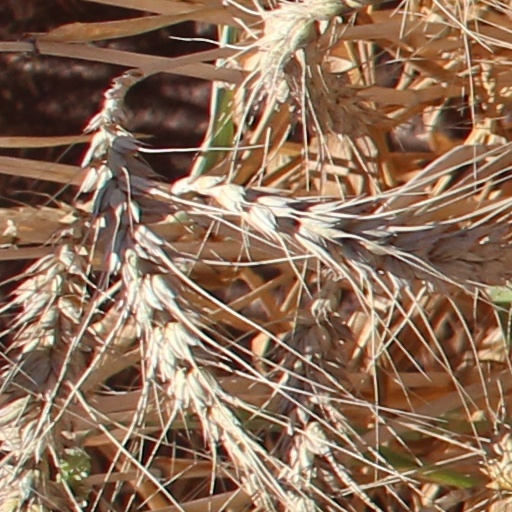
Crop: wheat